Flag of the British Virgin Islands

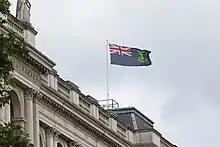
Flag flying over the Foreign and Commonwealth Office in London, 2019

The flag of the British Virgin Islands must never be flown above another flag, indicating superiority, or vice versa, indicating inferiority, nor should it be allowed to drag along the ground. The flag must always be flown in good condition, to do otherwise would be to show disrespect to the nation. Due care must be taken to ensure the flag is being flown the correct way up. The flag is flown from sunrise to sunset and all government buildings are encouraged to fly it. When a flag is to be disposed of, it must be destroyed in a dignified way, preferably by burning in private with respect.